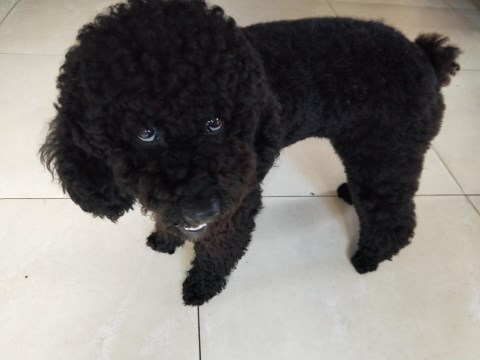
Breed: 7449-n000128-teddy